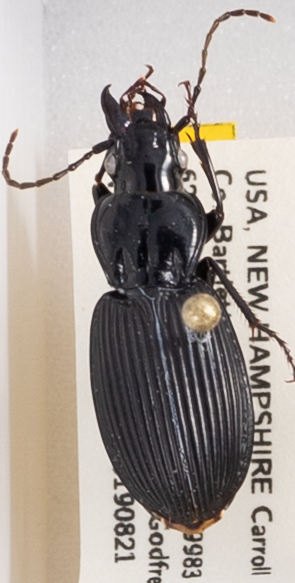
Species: Pterostichus lachrymosus
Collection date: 2019-08-21
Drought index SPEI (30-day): -0.554
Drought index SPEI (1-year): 0.9
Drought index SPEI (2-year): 0.71